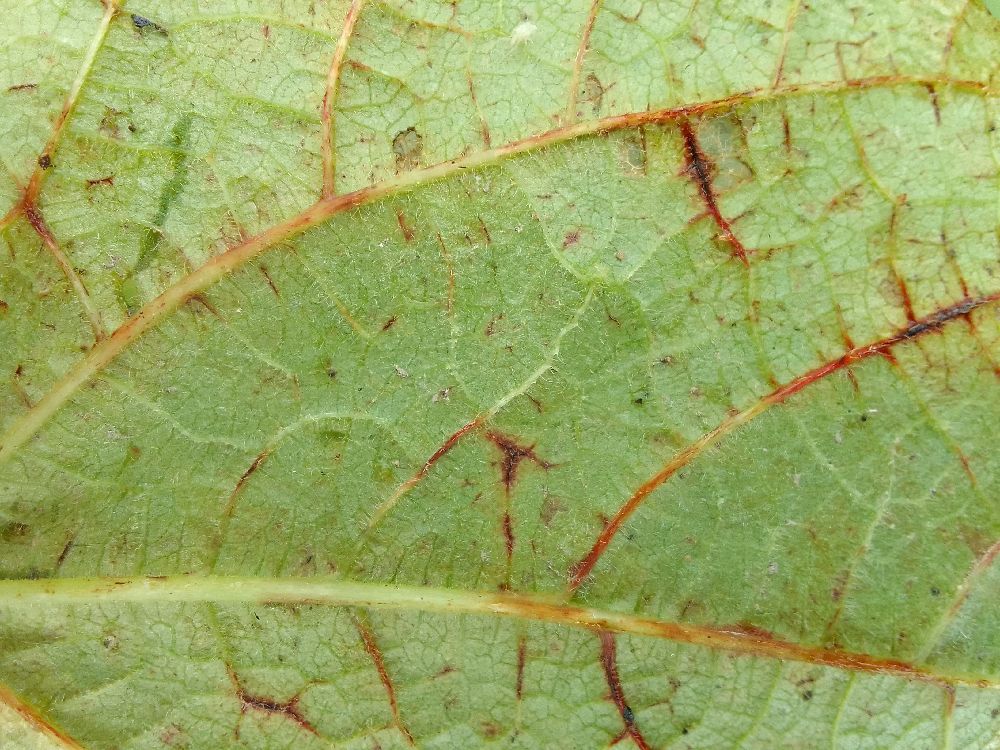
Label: anthracnose